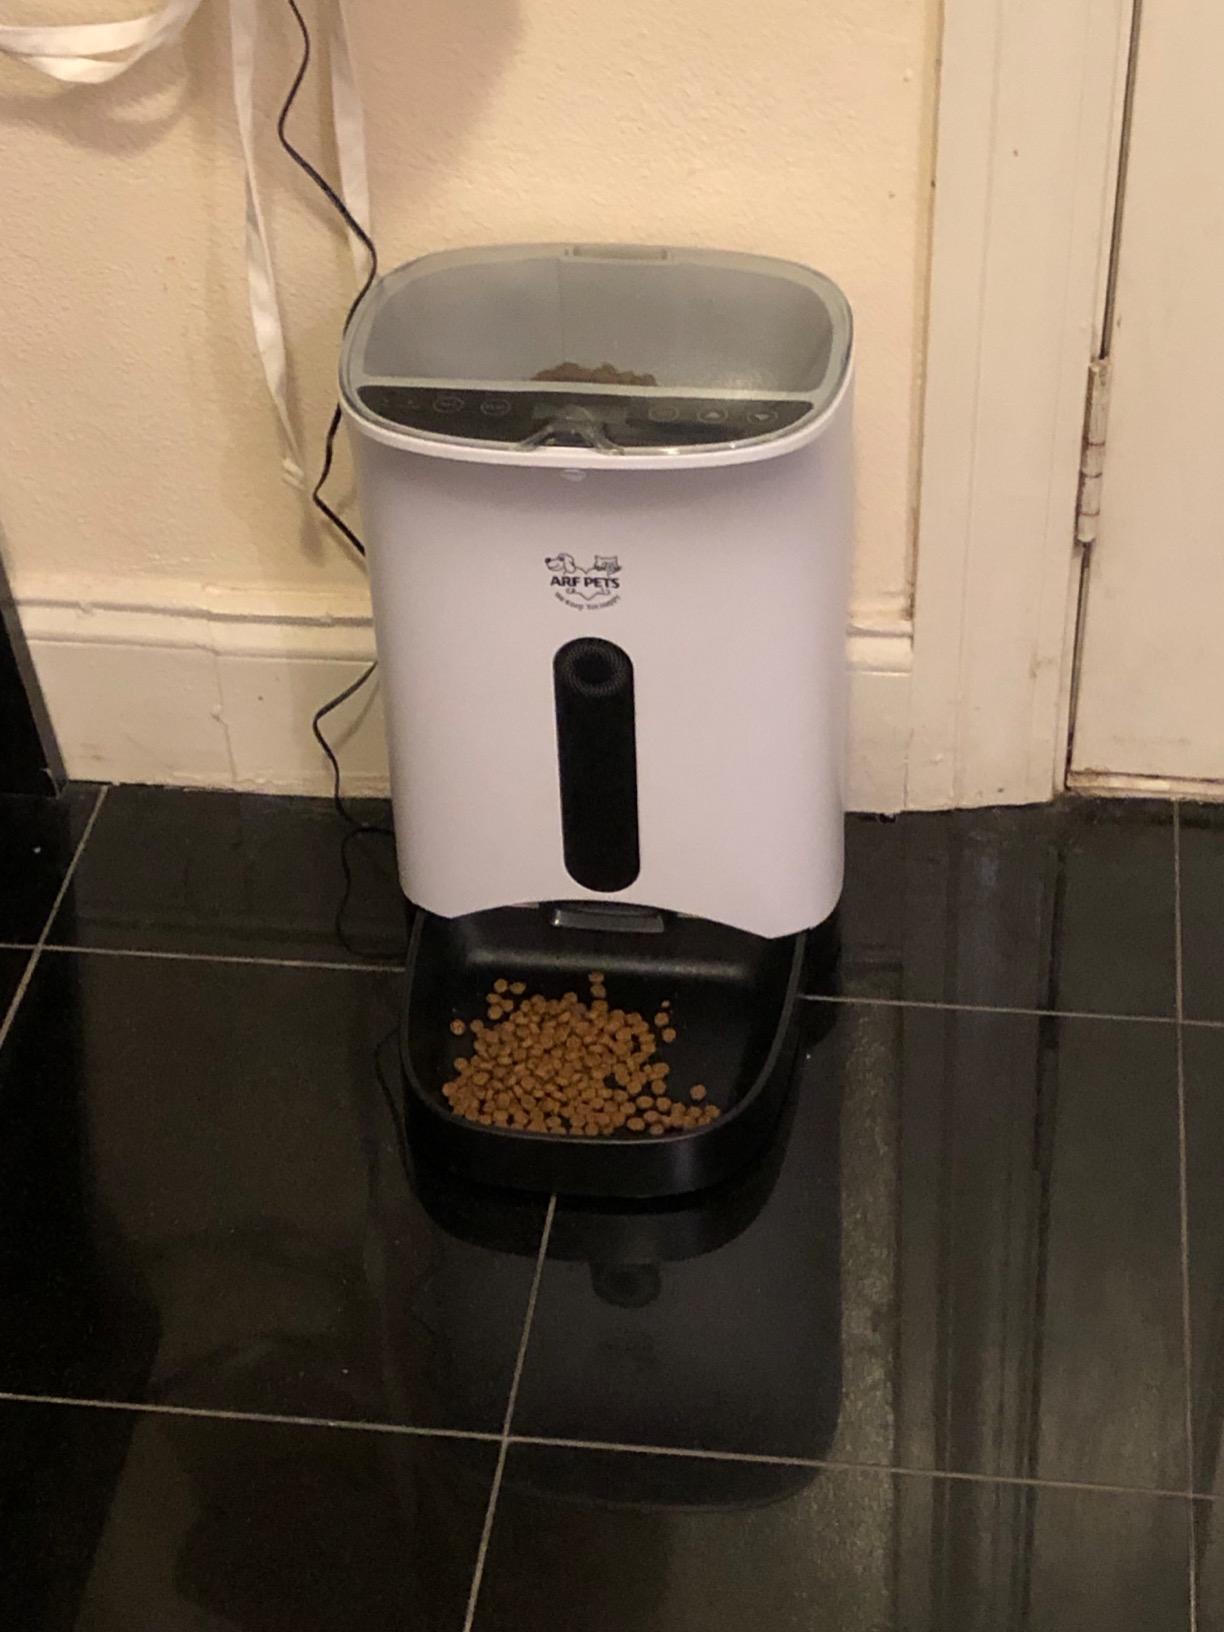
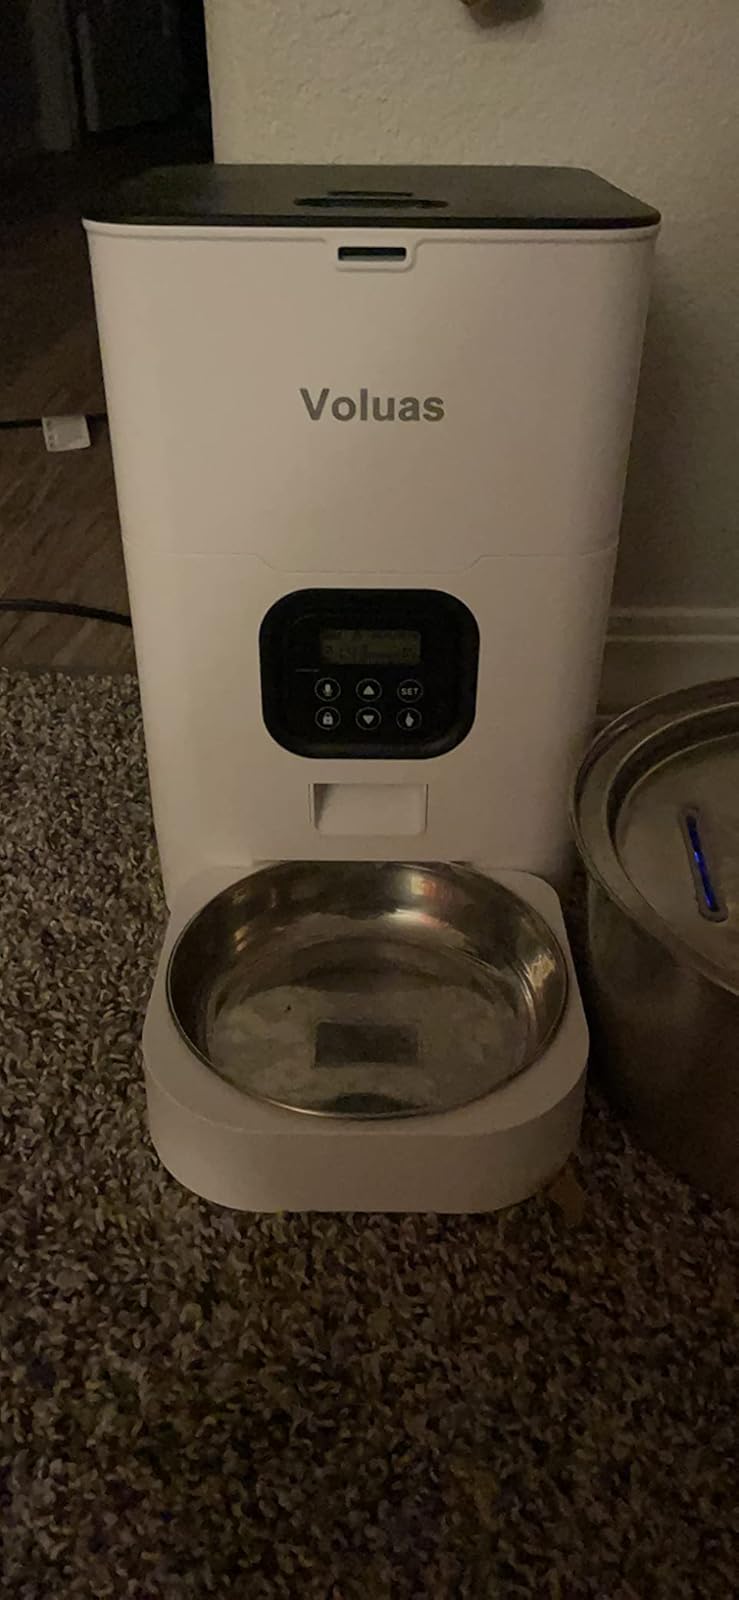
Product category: items_feeder
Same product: no